Tien Shan dhole

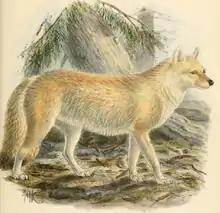
Illustration by John Gerrard Keulemans (1890).

The Tian Shan dhole's habitats consists of mountain ranges and other areas with colder climate. It lived in the Tian Shan and the Altai Mountains, and possibly in the Pamir. Their recorded range outside the USSR is considered questionable, with records from China and Mongolia requiring genetic research.